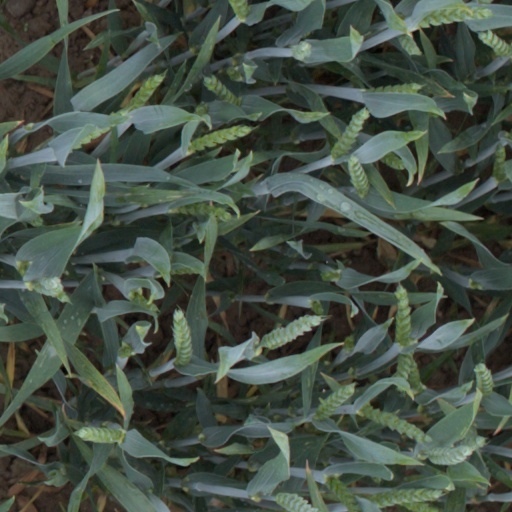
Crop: wheat